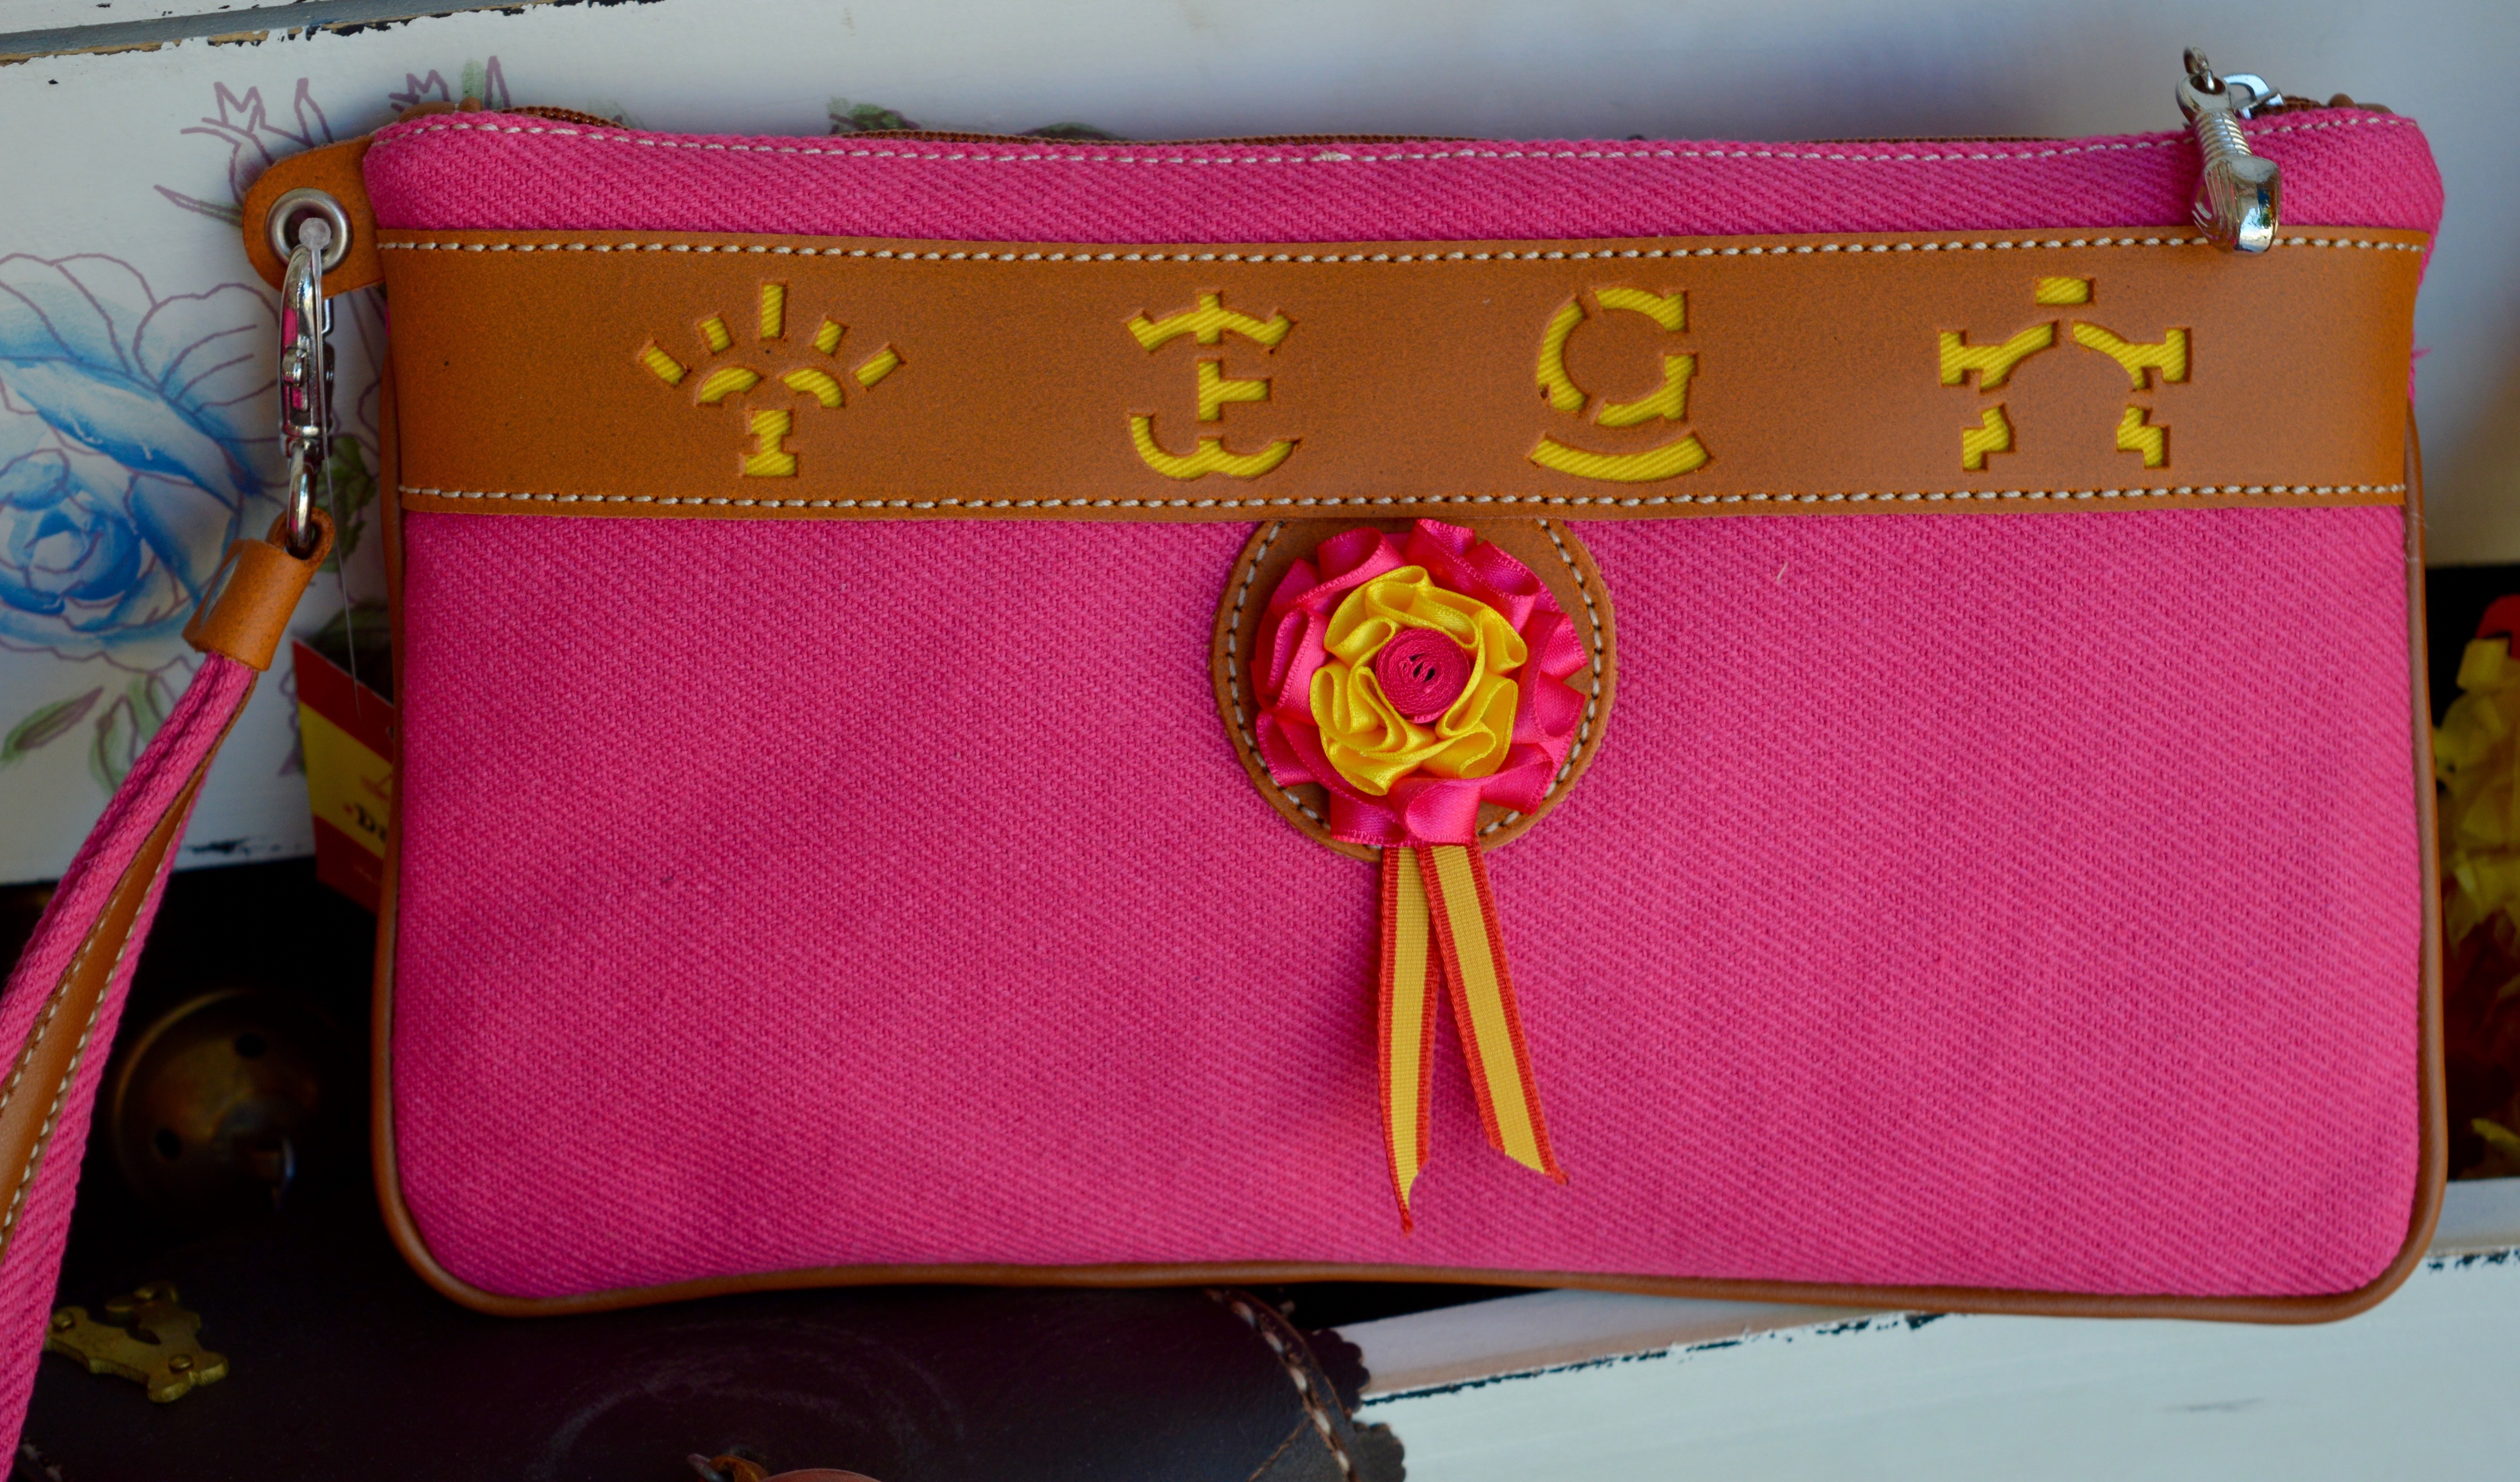
purple, pattern, bag, fashion, yellow, pink, handbag, women, magenta, gar, coin purse, taurine, ource